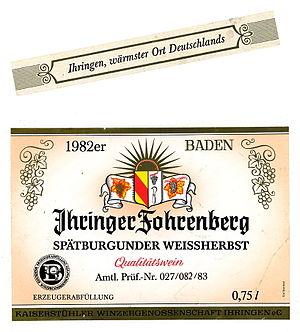
Etiquette de pinot noir de Baden, millésime 1982, avec la mention Ihringen, le lieu le plus chaud d'Allemagne.
Ihringen est une commune du Bade-Wurtemberg, située dans l'arrondissement de Brisgau-Haute-Forêt-Noire, dans le district de Fribourg-en-Brisgau.